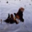
Label: otter